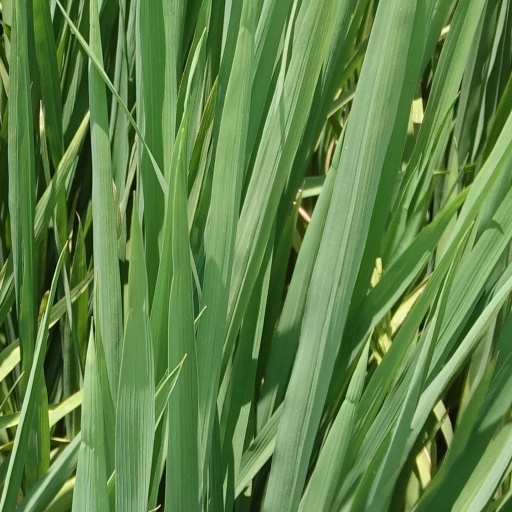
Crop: rice